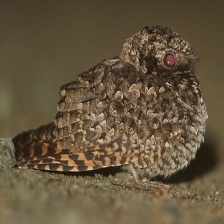
Species: COMMON POORWILL
Scientific name: PHALAENOPTILUS NUTTALLII